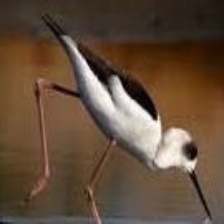
Species: BANDED STILT
Scientific name: CLADORHYNCHUS LEUCOCEPHALUS